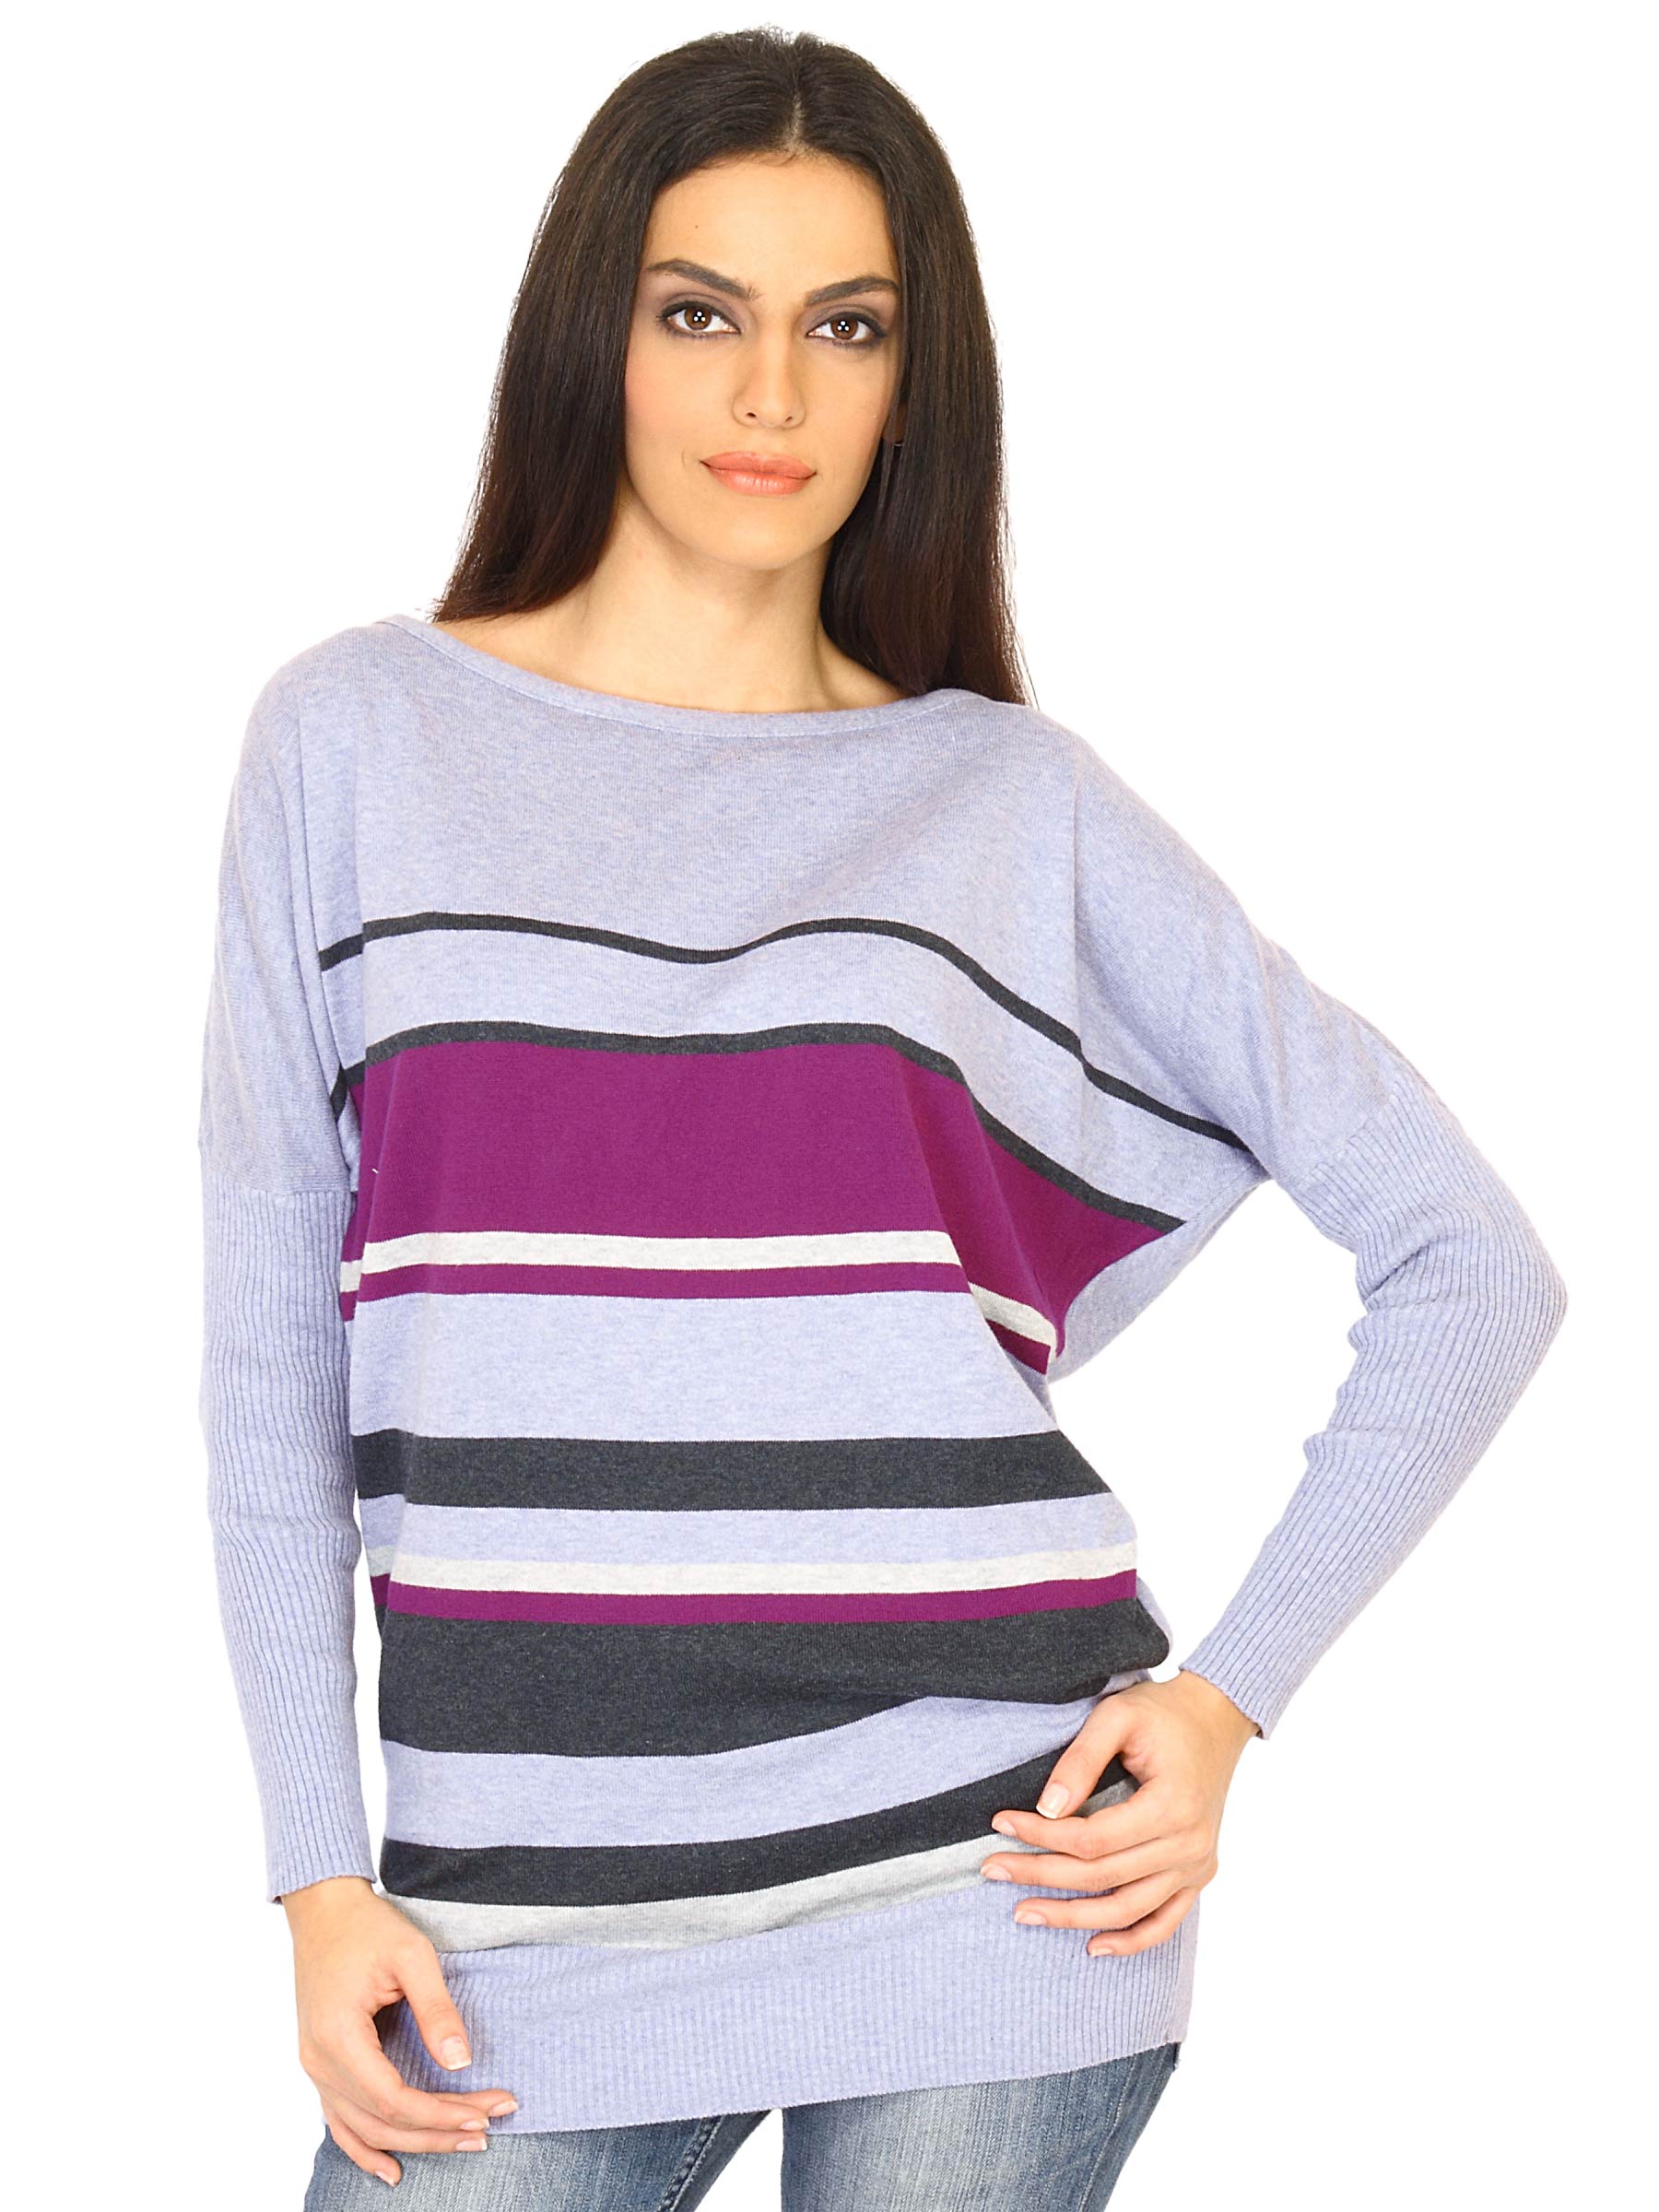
United Colors of Benetton Women Striped Magenta Top
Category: Apparel / Topwear / Tops
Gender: Women
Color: Pink
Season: Fall 2011
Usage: Casual